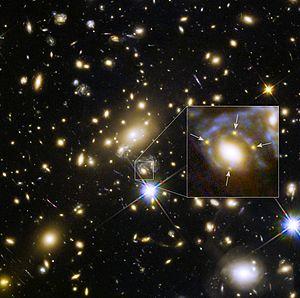
Sjur Refsdal est un astrophysicien norvégien. Il est surtout connu pour ses travaux novateurs dans le domaine des lentilles gravitationnelles, dont la lentille de Chang-Refsdal.
Refsdal est une supernova découverte en 2014 dans une galaxie spirale située dans la constellation du Lion. La lumière de la supernova passe près de l'amas de galaxies MACS J1149+2223 avant d'atteindre l'observateur sur Terre, de sorte qu'elle subit un effet de lentille gravitationnelle engendré par l'amas. Elle est la première supernova observée à subir ce genre d'effet. Elle a été nommée en l'honneur de l'astrophysicien norgévien Sjur Refsdal qui, en 1964, a été le premier à suggérer d'utiliser l'effet de lentilles gravitationnelles sur les supernovas afin d'étudier l'expansion de l'Univers.